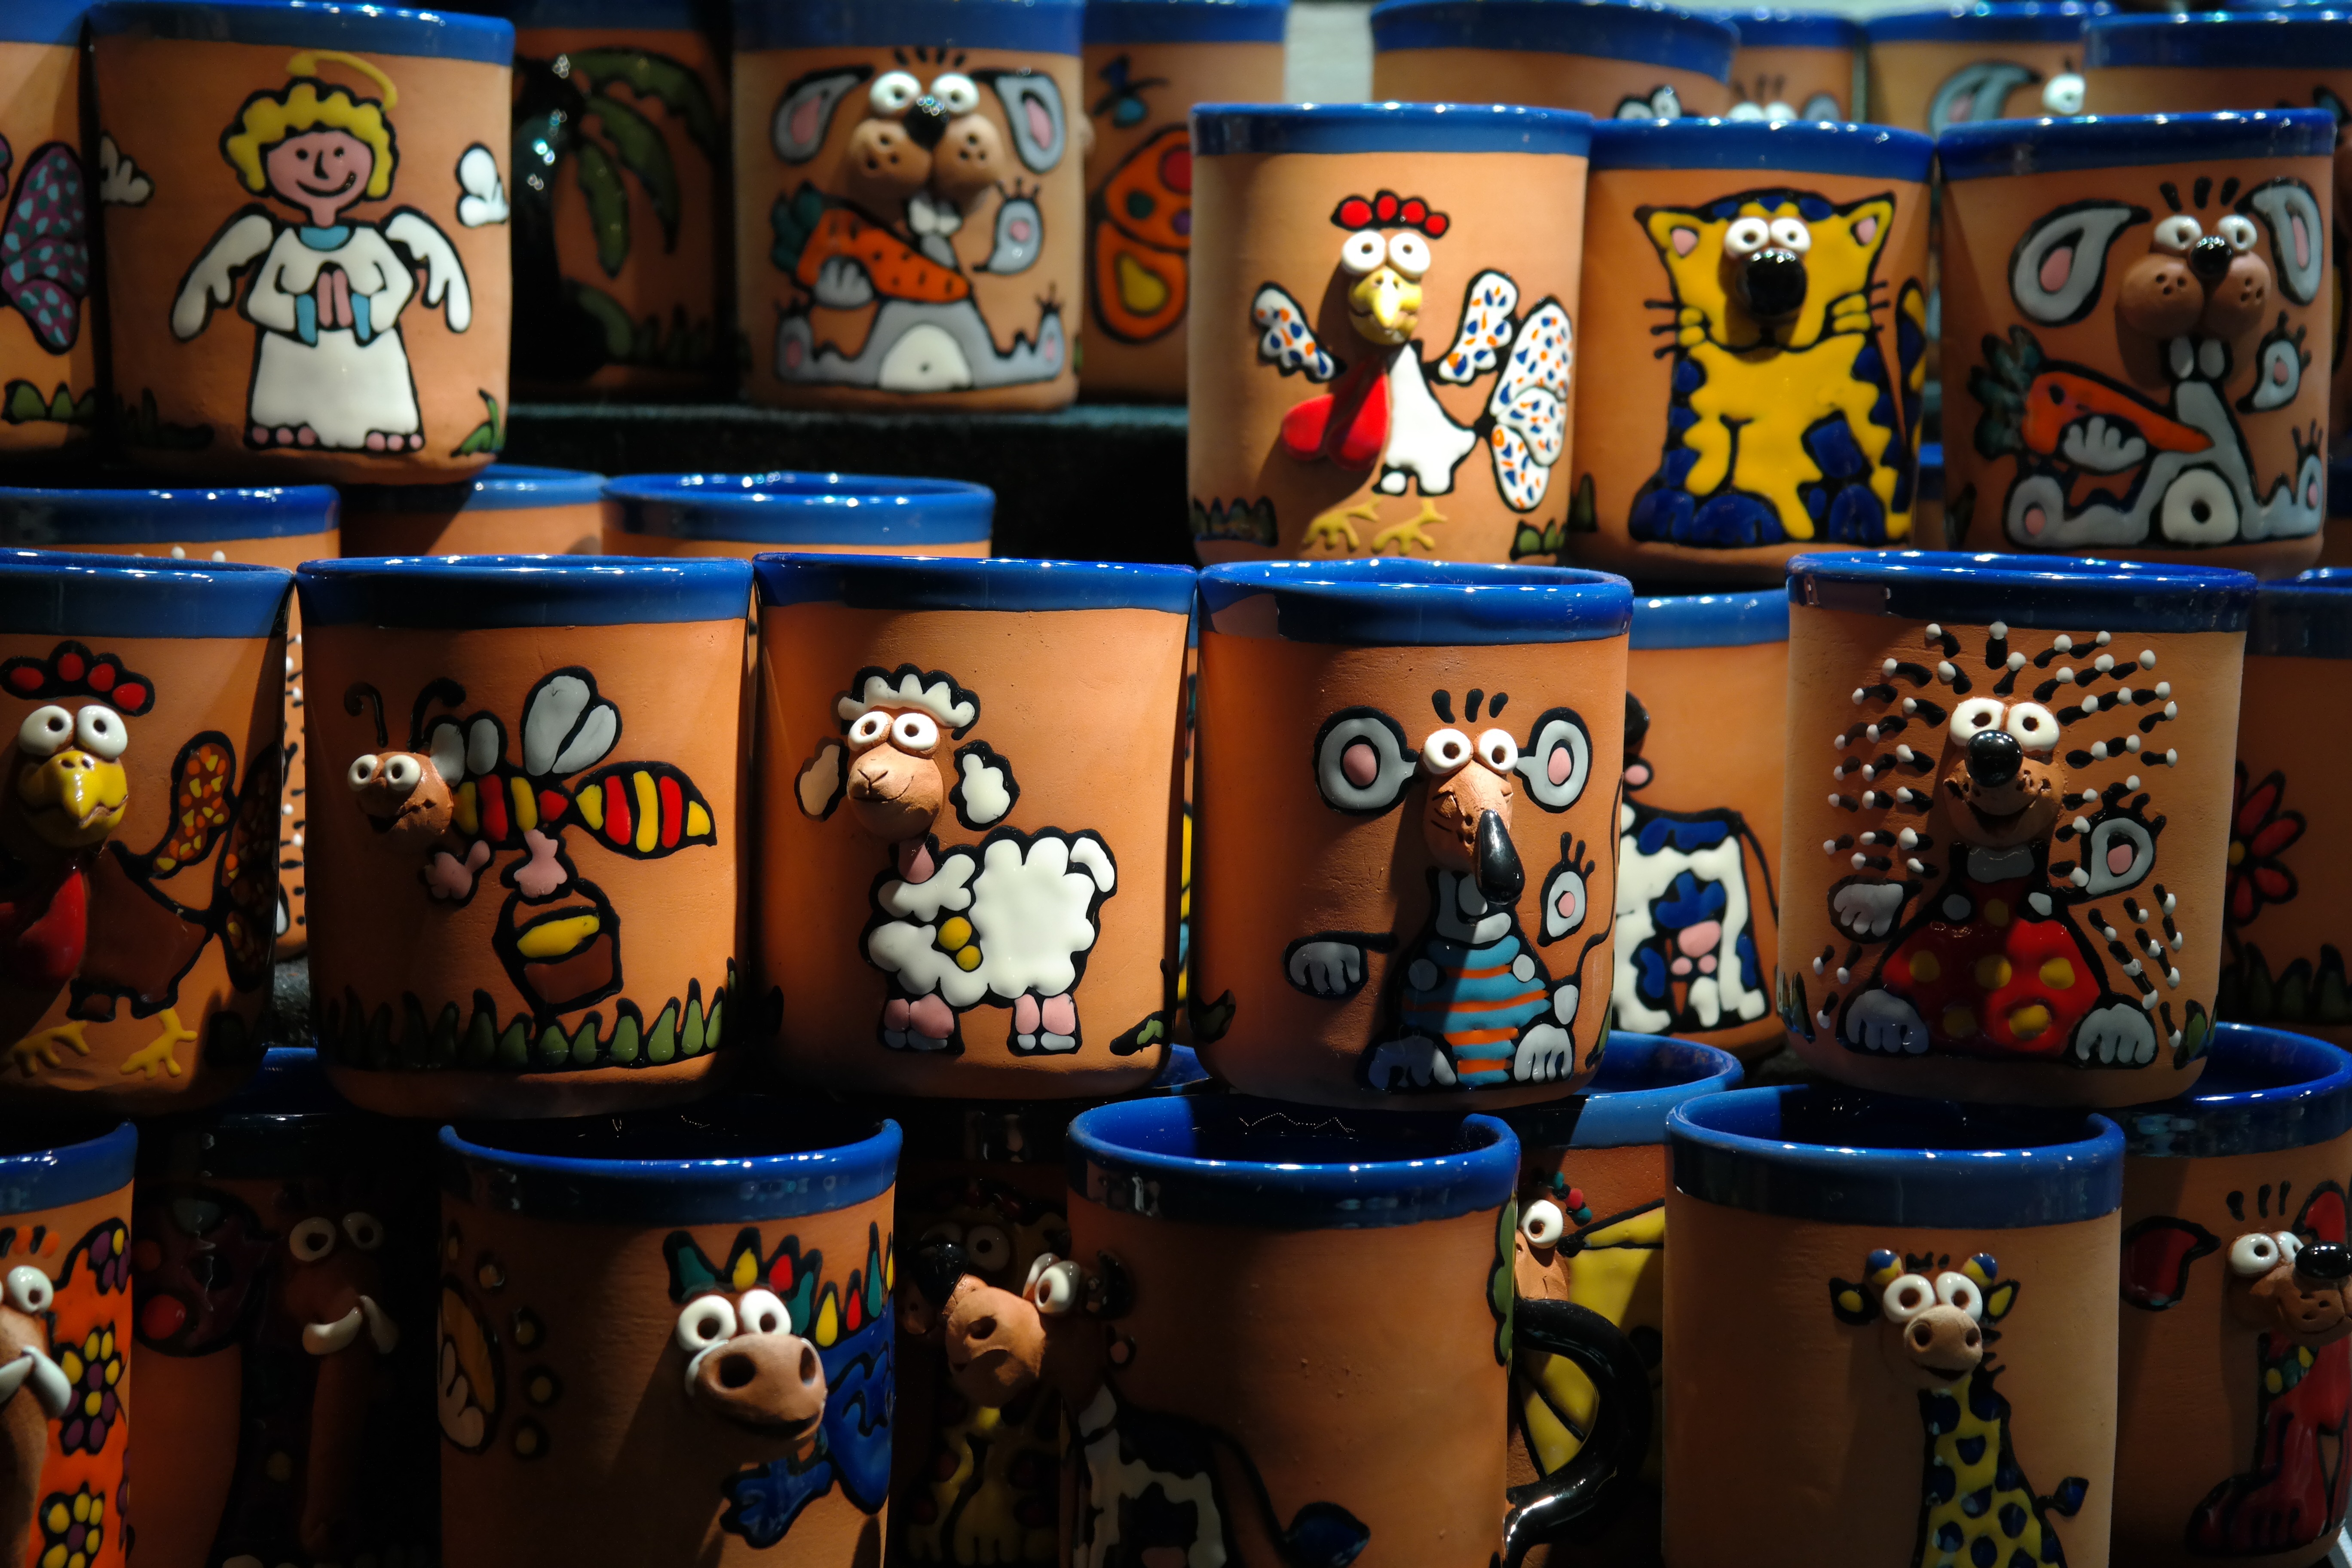
ceramic, machine, pottery, toy, slot machine, stand, stall, t, funny, christmas market, games, screenshot, christmas stand, sales stand, firguren